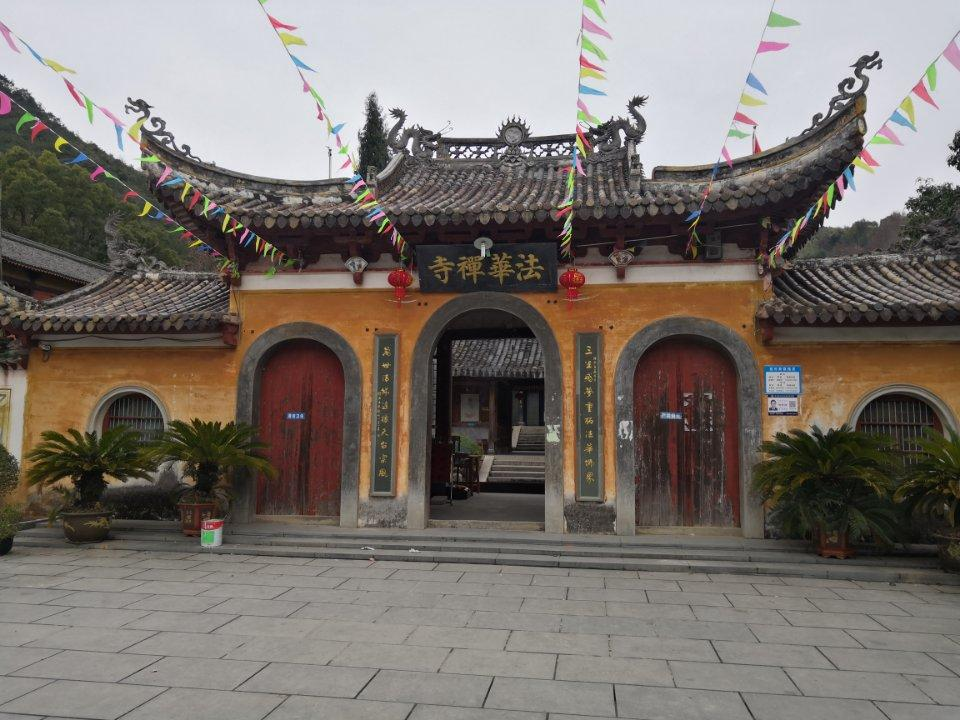
地标名称：法华禅寺
所在城市：温州市·乐清市